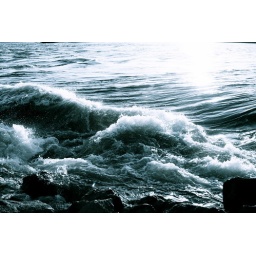
Screams from deep beneath the cold and black water